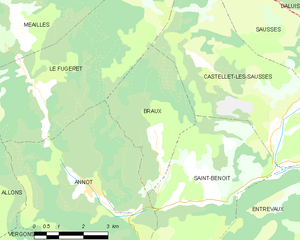
Carte des communes françaises: Braux
Braux est une commune française située dans le département des Alpes-de-Haute-Provence, en région Provence-Alpes-Côte d'Azur.